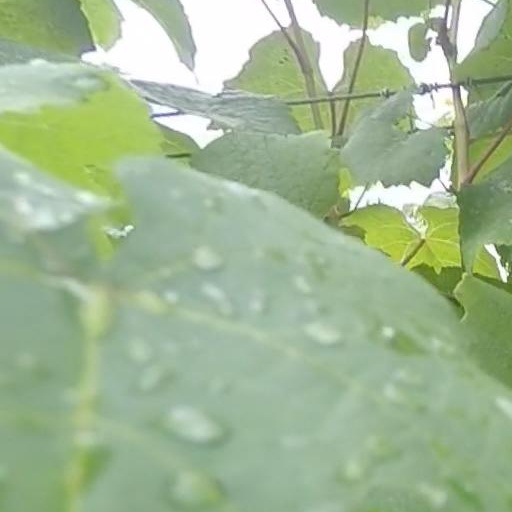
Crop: grape